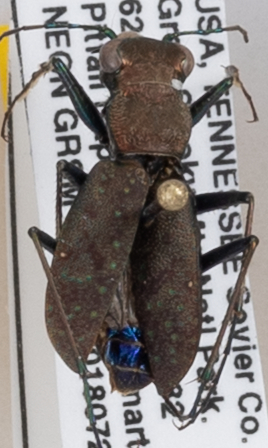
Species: Cylindera unipunctata
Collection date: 2018-07-24
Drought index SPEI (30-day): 1.45
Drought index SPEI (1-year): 0.54
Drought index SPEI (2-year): -0.17